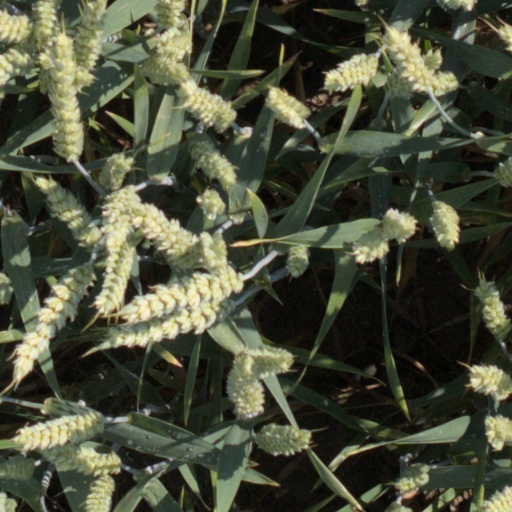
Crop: wheat